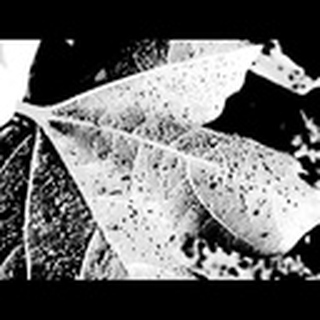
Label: cotton_aphids